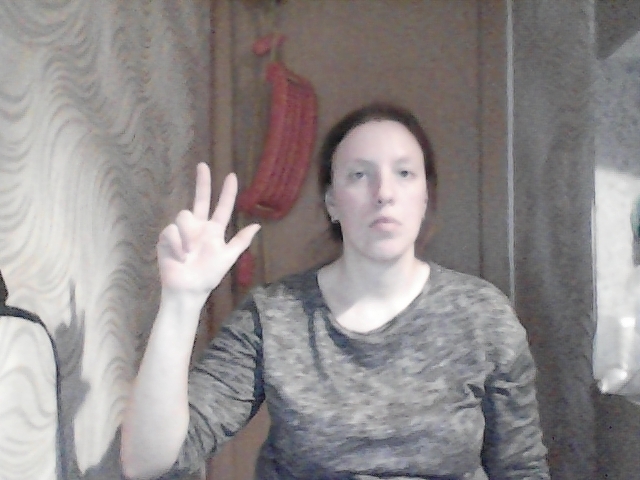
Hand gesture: three2